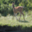
Label: deer